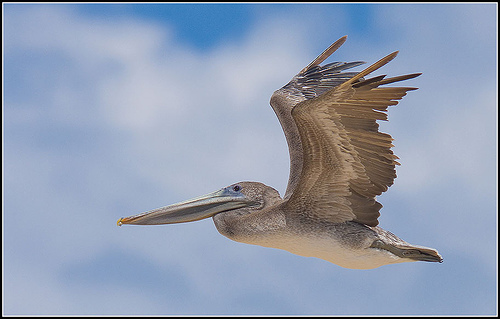
medium sized bird with a white body that turns in to grey feathers from its beak to its tail and has black spots on the wing.
a large gray bird with a tan belly and breast and black eyes.
bird has gray body feathers, gray breast feather, and very large beak
this bird is brown in color with a large beak made for catching fish.
this large bird has an expansive wingspan and a large, straight bill.
light brown head with long bill with pocket. long body speckled light brown.
the bird has a long rounded bill, small eyering and very large tan wingbars.
a brown bird with a lighter belly and a long, wide beak.
this bird has wings that are brown and has a big bill
this bird has wings that are brown and has a big bill
Species: Brown Pelican